Iran–Poland relations

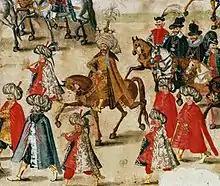
Persian ambassador with entourage during his entry into Kraków for the wedding ceremony of King Sigismund III of Poland in 1605

As early as the 16th century, Iranian merchants and trading caravans entered into Europe, made contact and exchanged goods with Polish merchants, with merchants from Iran noted in major Polish cities such as Toruń and Lwów. Isfahan rugs imported from Persia to the Polish–Lithuanian Commonwealth were incorrectly known as "Polish rugs" (French: "Polonaise") in Western Europe. In the following centuries Iran (known to the Europeans as Persia at the time) and Poland enjoyed friendly relations. The first documented visit of a Polish envoy to Iran took place in 1602, and a Persian embassy reached Kraków, Poland between 1609 and 1615.